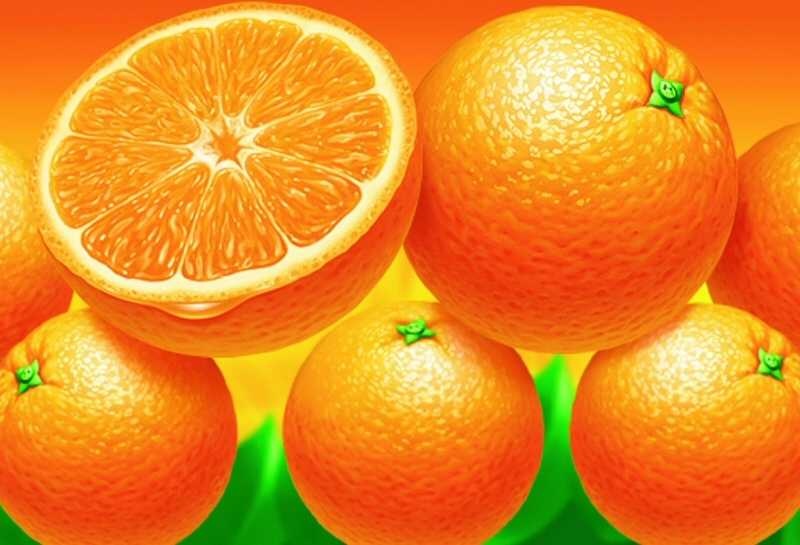
Label: Orange